Fir Mountain

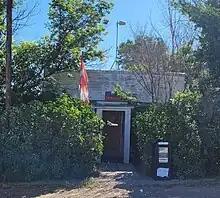
Post office Fir Mountain

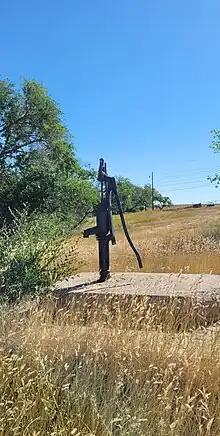
Well pump Fir Mountain

Fir Mountain is a hamlet in Saskatchewan, Canada. Access is from Highway 18.